Guy of Lusignan

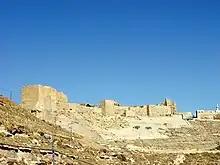
Kerak Castle

The wedding of Sibylla's half-sister, Isabella, and Humphrey IV of Toron was celebrated in Kerak in late 1183. Saladin attacked during the ceremony and laid siege to the castle, hoping to capture the newlyweds. The defence of the castle and the king's half-sister within it could not be entrusted to Guy, who was not able to effectively command the troops. Although Heraclius, along with the grand masters of the Templars and Hospitallers, tried to mediate in Guy's favor, it did not work; Raymond and Bohemond convinced the king to dismiss Guy from the regency. Since Guy's removal from power was essentially disinheritance, the nobles discussed the kingdom's succession. Agnes's proposal that Sibylla's five-year-old son from her first husband, Baldwin V, be crowned co-king was accepted. The coronation took place on 20 November, and the boy received the homage of all the barons except for Guy, who was not invited.